Ola Lilith

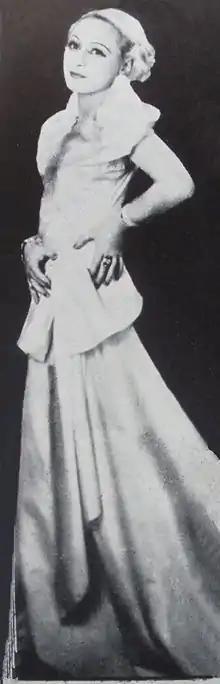
Ola Lilith in "Fishl der gerotener"

Ola was born in Warsaw in 1906 as Łaja Cederbaum to an assimilated Jewish family. Her parents were landlord Szyja Cederbaum (related to Aleksander Zederbaum) and Chawa Cederbaum. Young Łaja (or Lolya) Cederbaum attended 8-year Female Humanities High School of Fanny Posnerowa in Warsaw, and she belonged to a theatre club, where she sang songs to her own accompaniment. She also belonged to the sports club "Makabi Warsaw". She was a student of Aleksander Zelwerowicz. (In the United States 1940 census she claimed to have finished one year of higher education.)